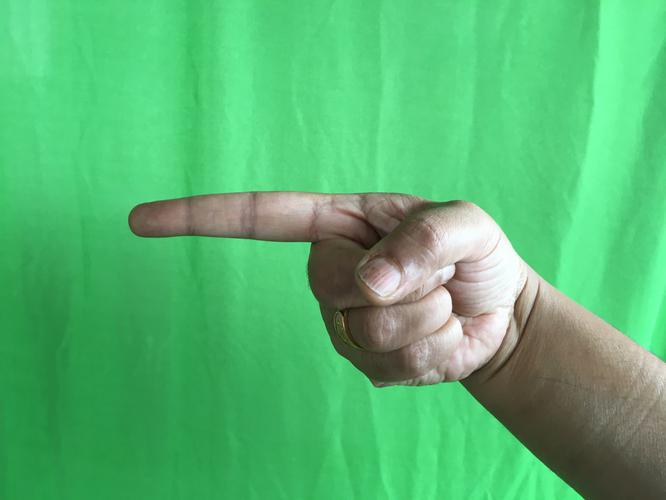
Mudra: Suchi
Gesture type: single_hand